Lexus LF

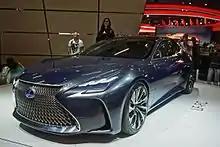
Lexus LF-FC hydrogen fuel cell concept exhibited at the 2016 São Paulo International Motor Show, Brazil.

The LF-FC (Lexus Future-Fuel Cell) is a concept car revealed at the October 2015 Tokyo Motor Show as a preview of the next generation Lexus LS.